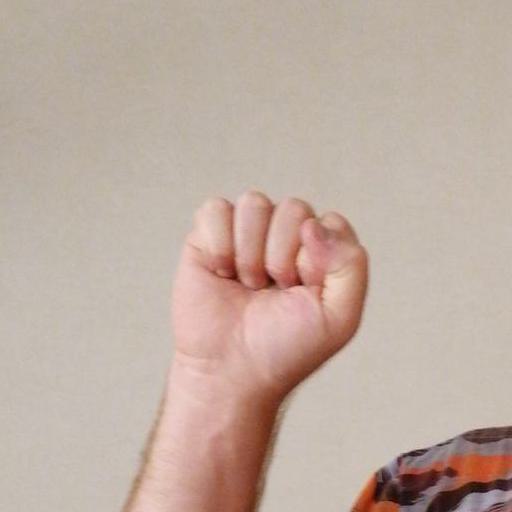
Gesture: fist